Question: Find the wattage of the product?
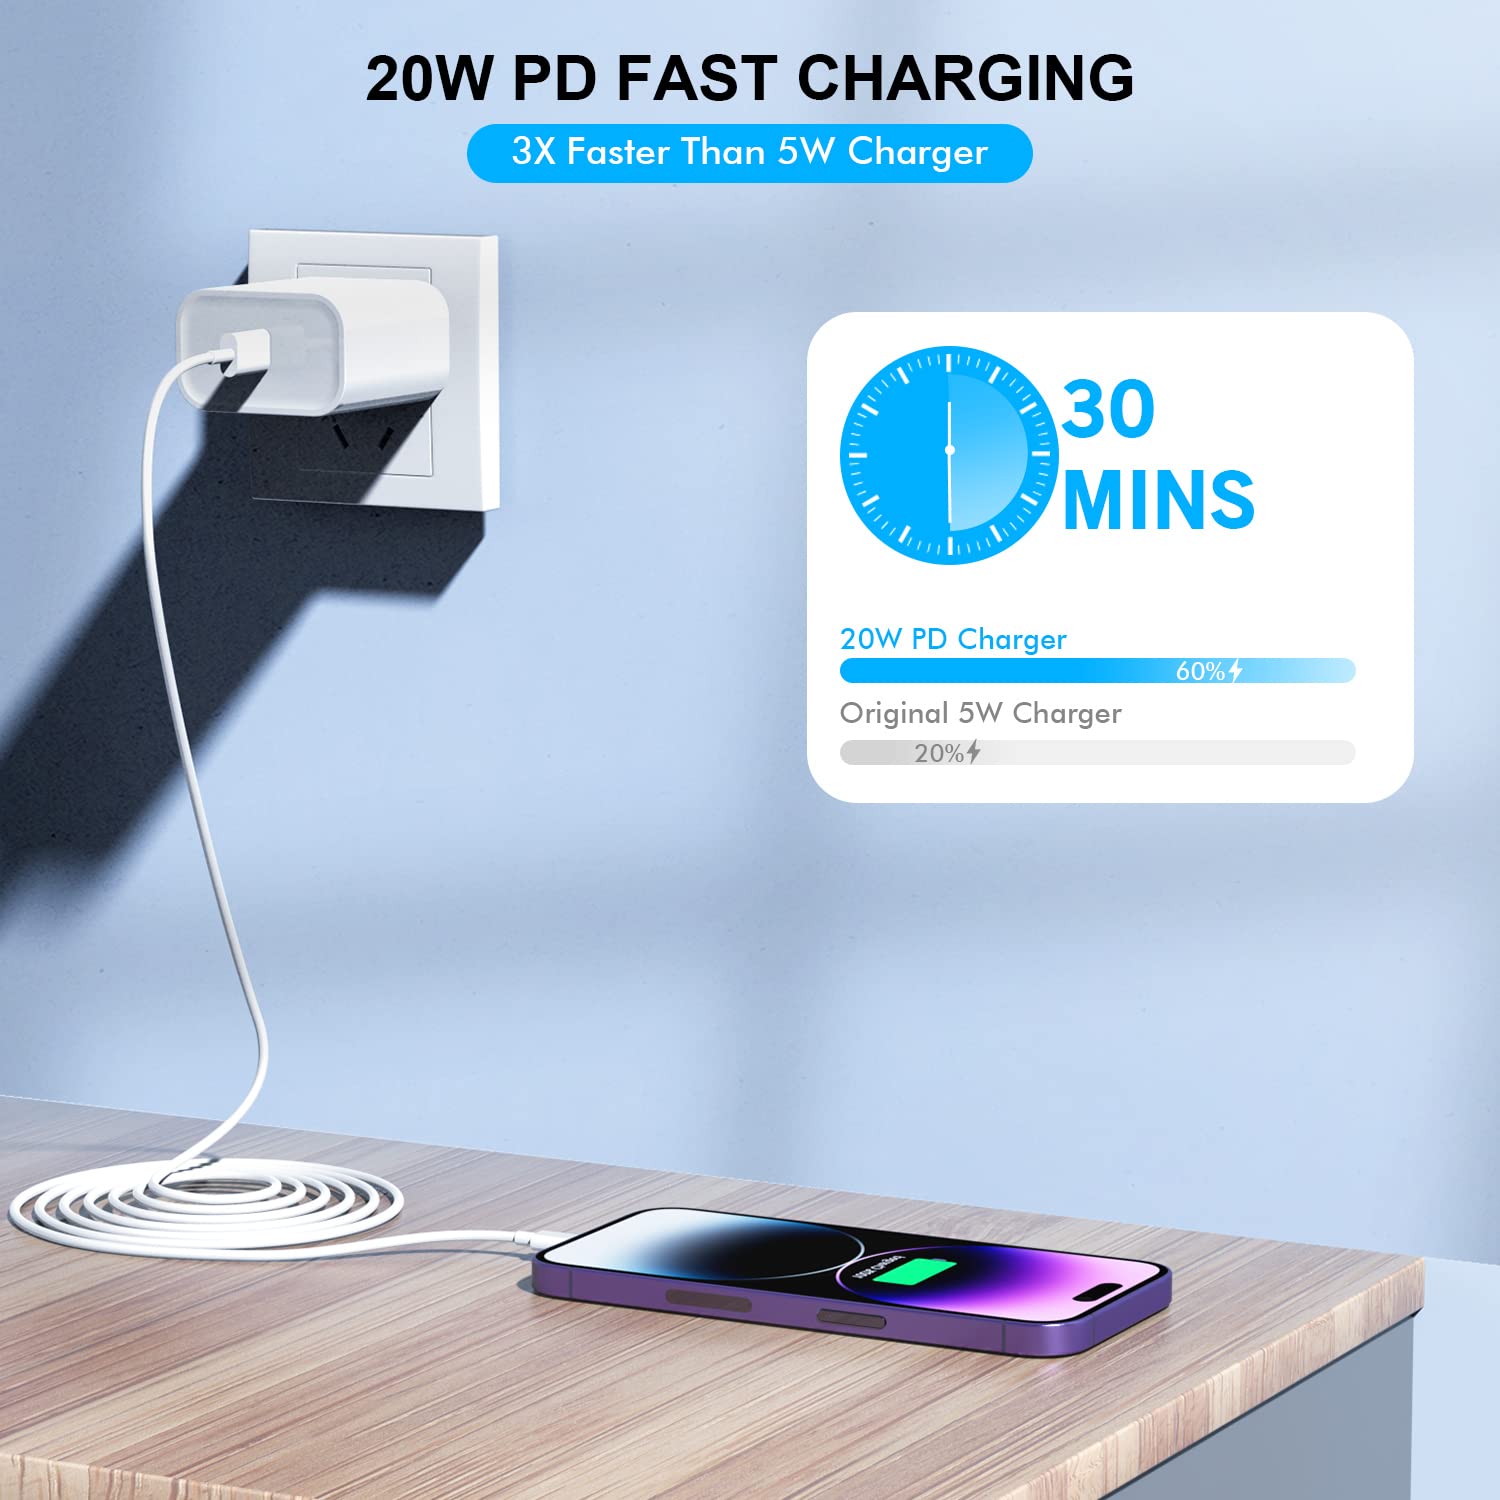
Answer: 20.0 watt